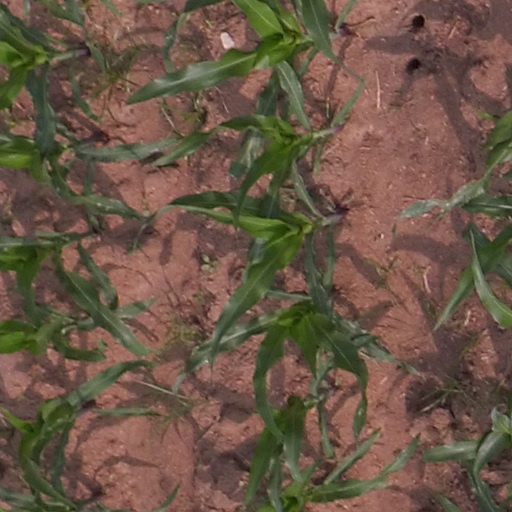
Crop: maize; corn